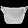
Label: Bag